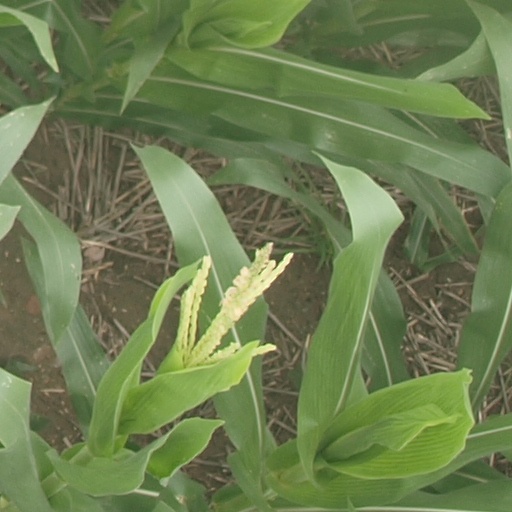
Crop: maize; corn